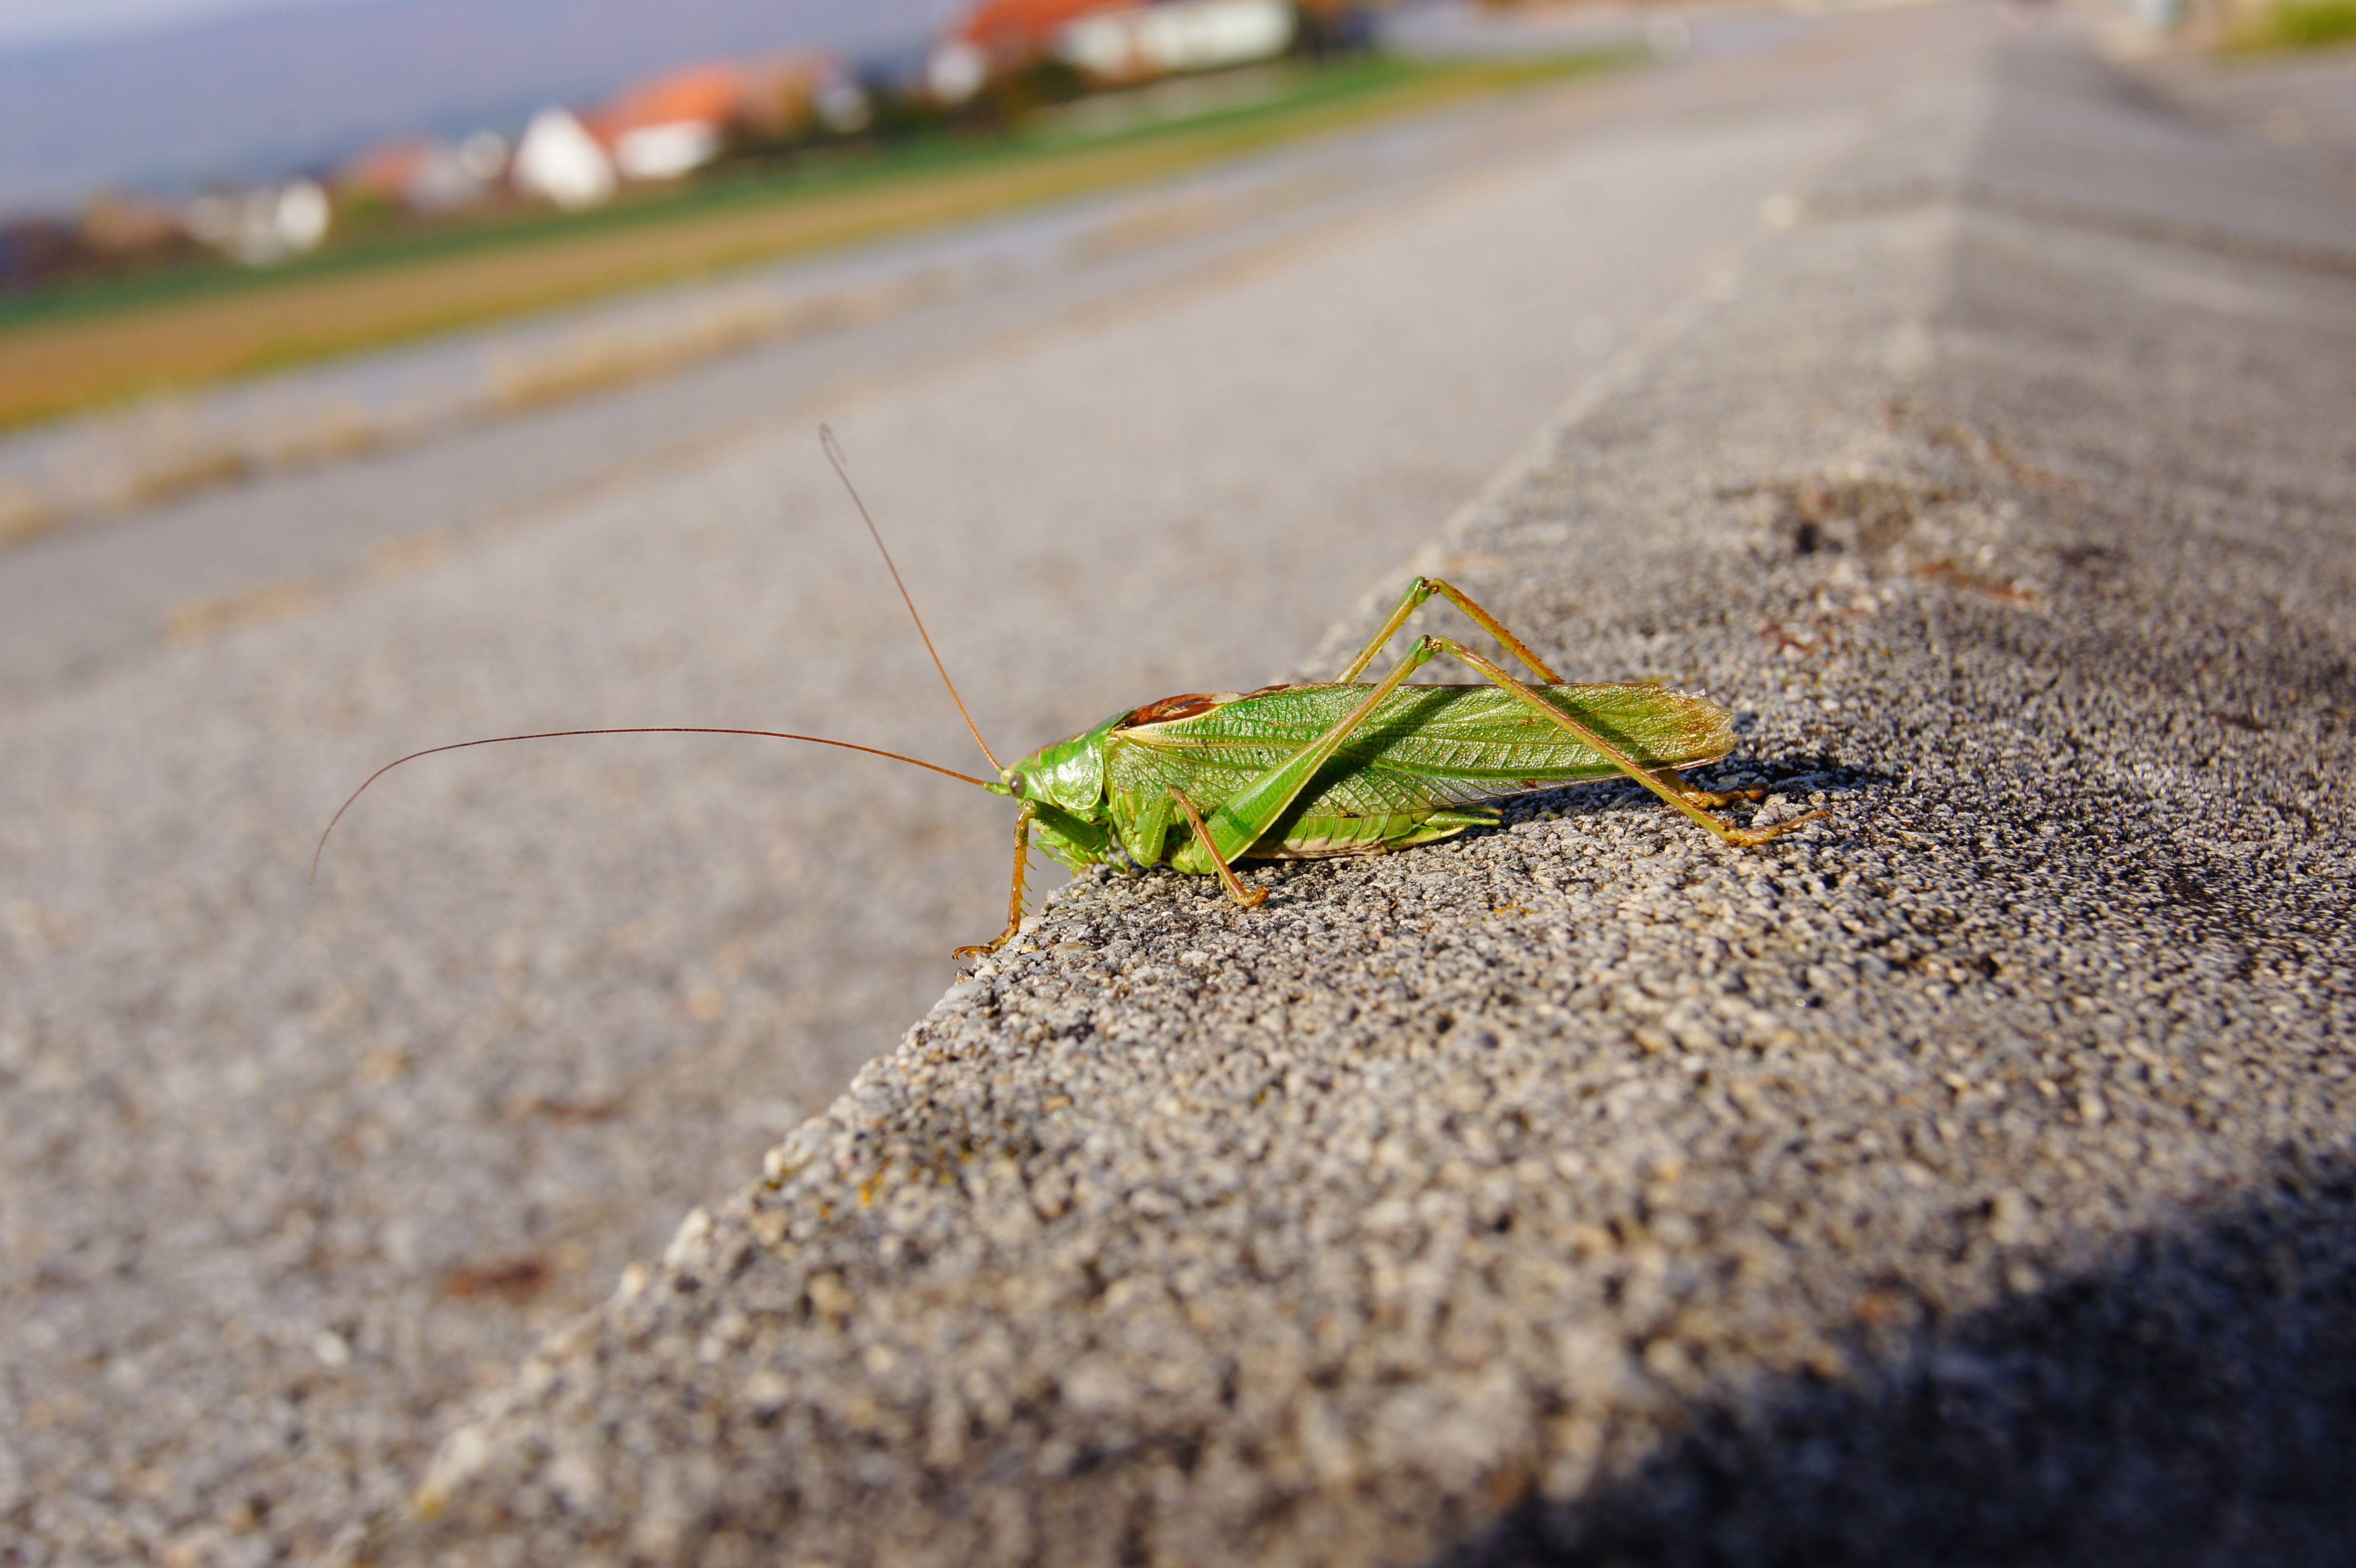
nature, grass, photography, leaf, wildlife, green, insect, soil, fauna, invertebrate, close up, grasshopper, macro photography, cricket like insect